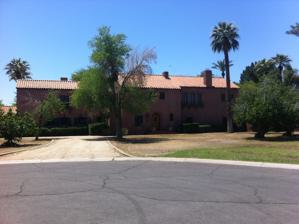
Building: Rancho Joaquina House
Country: United States of America
Year built: 1925
Historic house in Arizona, United States United States historic place Rancho Joaquina House U.S. National Register of Historic Places Location 4630 E. Cheery Lynn Rd., Phoenix, Arizona Coordinates 33°29′06″N 111°58′51″W / 33.485059°N 111.980861°W / 33.485059; -111.980861 Area 1.7 acres (0.69 ha) Built 1924 Architect Fitzhugh & Byron ; Wasielewski, E. J. Architectural style Mission Revival / Spanish Revival NRHP reference No. 84000786 Added to NRHP July 9, 1984 Rancho Joaquina House (also known as J.E. Thompson House ) is a Mission Revival / Spanish Colonial Revival mansion in the Arcadia neighborhood of Phoenix. Built in 1924–1925 by the Phoenix architectural firm Fitzhugh & Byron , the mansion is known as the earliest adobe revival property in the Phoenix area. It is listed on the National Register of Historic Places and on the historic register for the City of Phoenix. The property was built for J.E. Thompson, who was once a Republican candidate for the United States Senate from Arizona. He was also the younger brother of William Boyce Thompson . The 1950s television show 26 Men was filmed, in part, on the estate. The house was largely vacant in the 1950s and 1960s, during which time local children believed the property to be haunted. Sometime while J.E. Thompson was residing in the house, he is known to have shot and killed a man on the property who threatened to kidnap his son if Thompson did not pay a ransom of $35,000. He later gave the money to the family after learning that the slain man's wife was ill. In 1970, the property was renovated and became a designer show house. The estate today is surrounded by the El Coronado Estates community which was built in the late '60s and early '70s. References